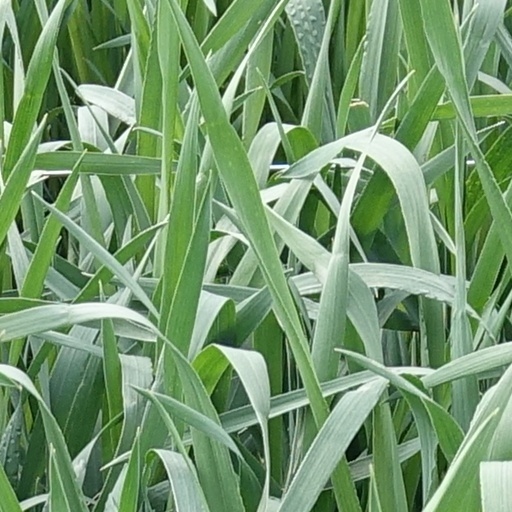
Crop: wheat